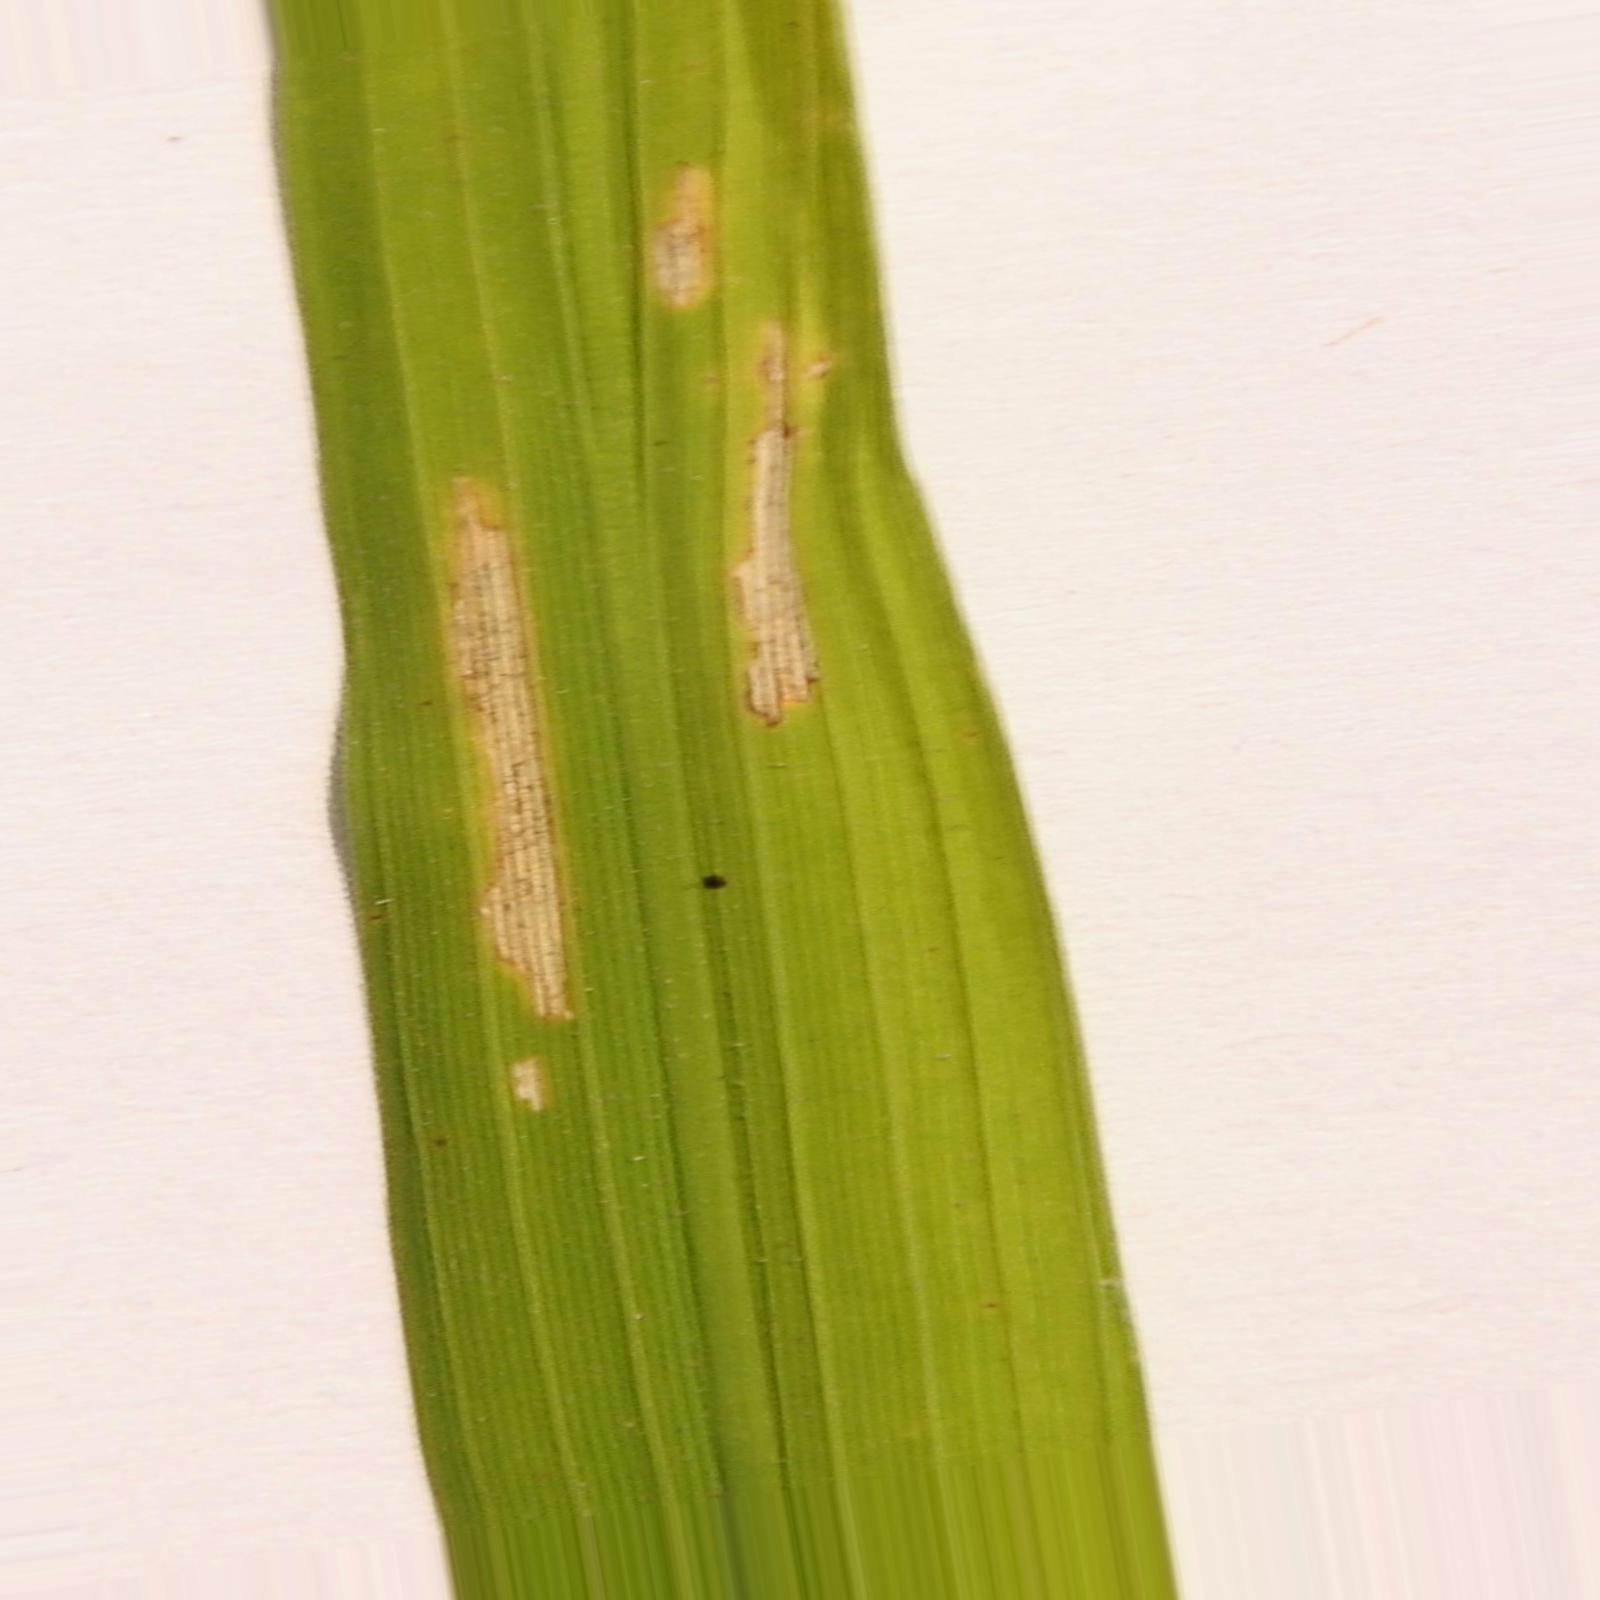
Nhãn: Bệnh Bạc lá (Bacterial leaf blight)